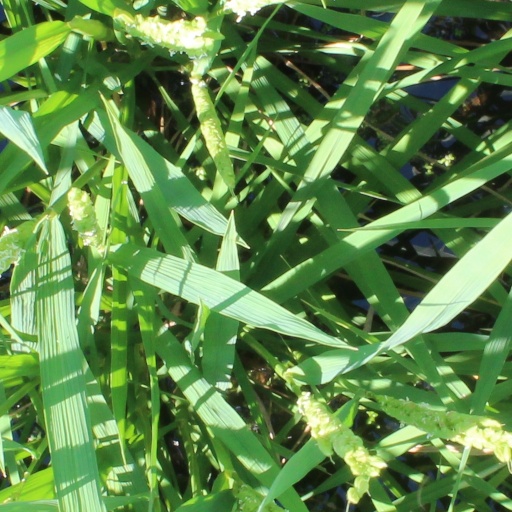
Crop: rice